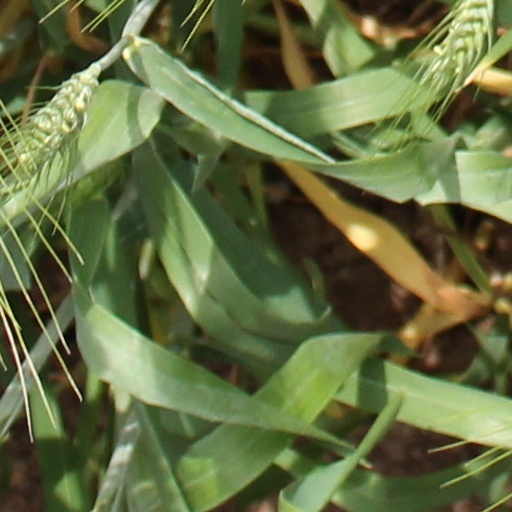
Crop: wheat